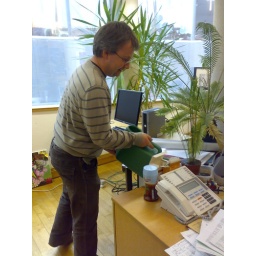
James waters plants in office